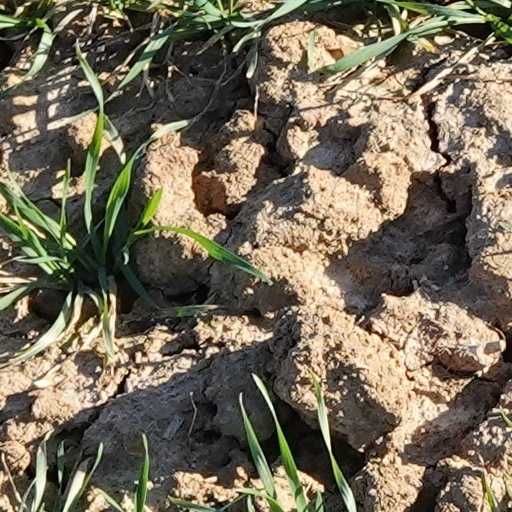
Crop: wheat